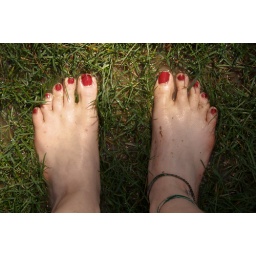
And the sunlight shines through and a shot of muddy red toes in the green grass. I love the contrast